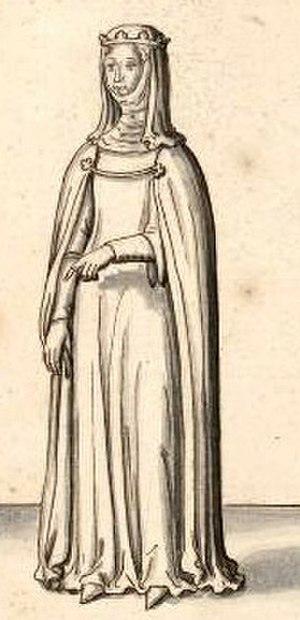
relevés fait pour le collectionneur Roger de Gaignières.
Blanche de Bouville fut la première femme d'Olivier IV de Clisson.